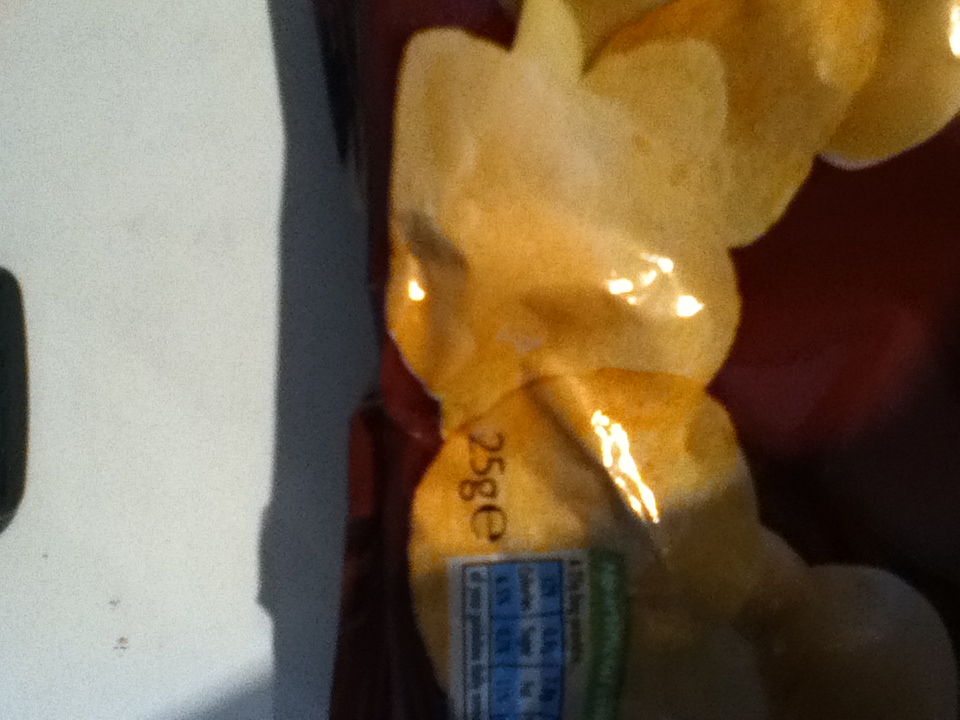Question: Flavor of these
Answer: unanswerable